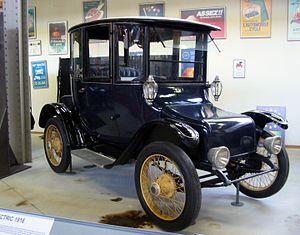
Detroit Electric est une ancienne marque américaine de véhicules électriques siégeant à Détroit, dans le Michigan. Éteinte en 1939, elle a été réanimée en 2008 et compte produire des voitures de sport électriques.